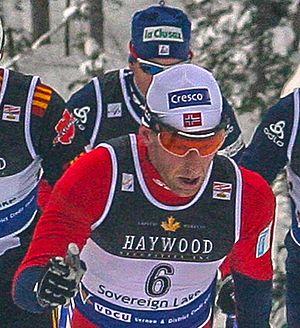
Geir Ludvig Aasen Ouren est un fondeur norvégien.